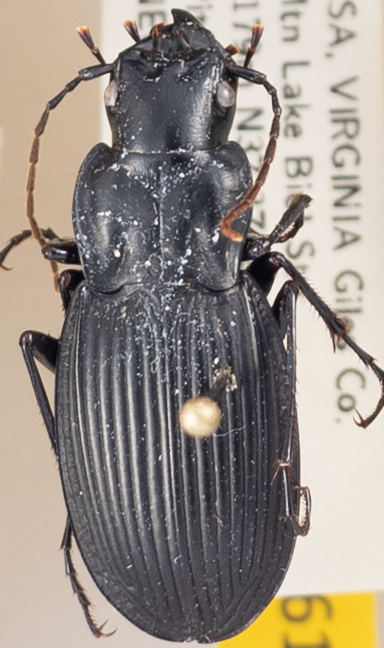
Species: Dicaelus teter
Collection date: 2021-06-15
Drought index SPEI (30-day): -0.51
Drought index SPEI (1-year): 0.718
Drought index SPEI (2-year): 1.28